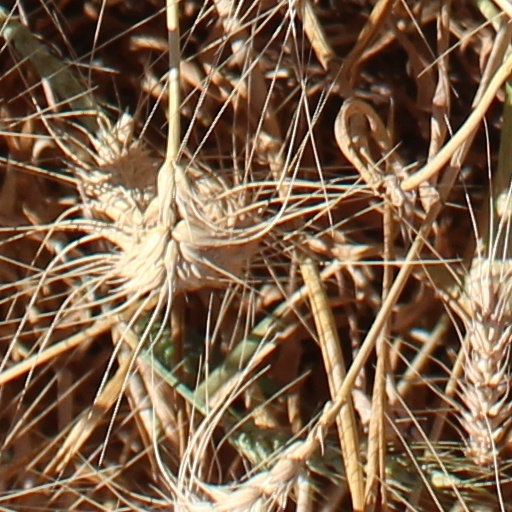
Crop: wheat